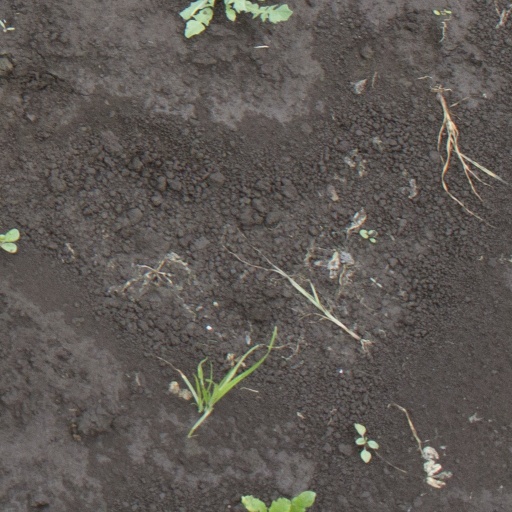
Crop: soybean